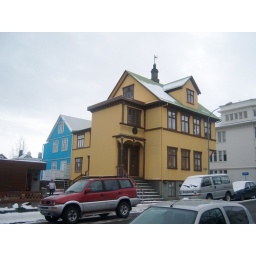
A yellow house in Reykjavik.